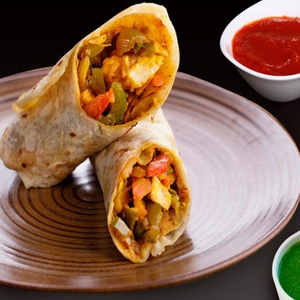
Dish: kathiroll